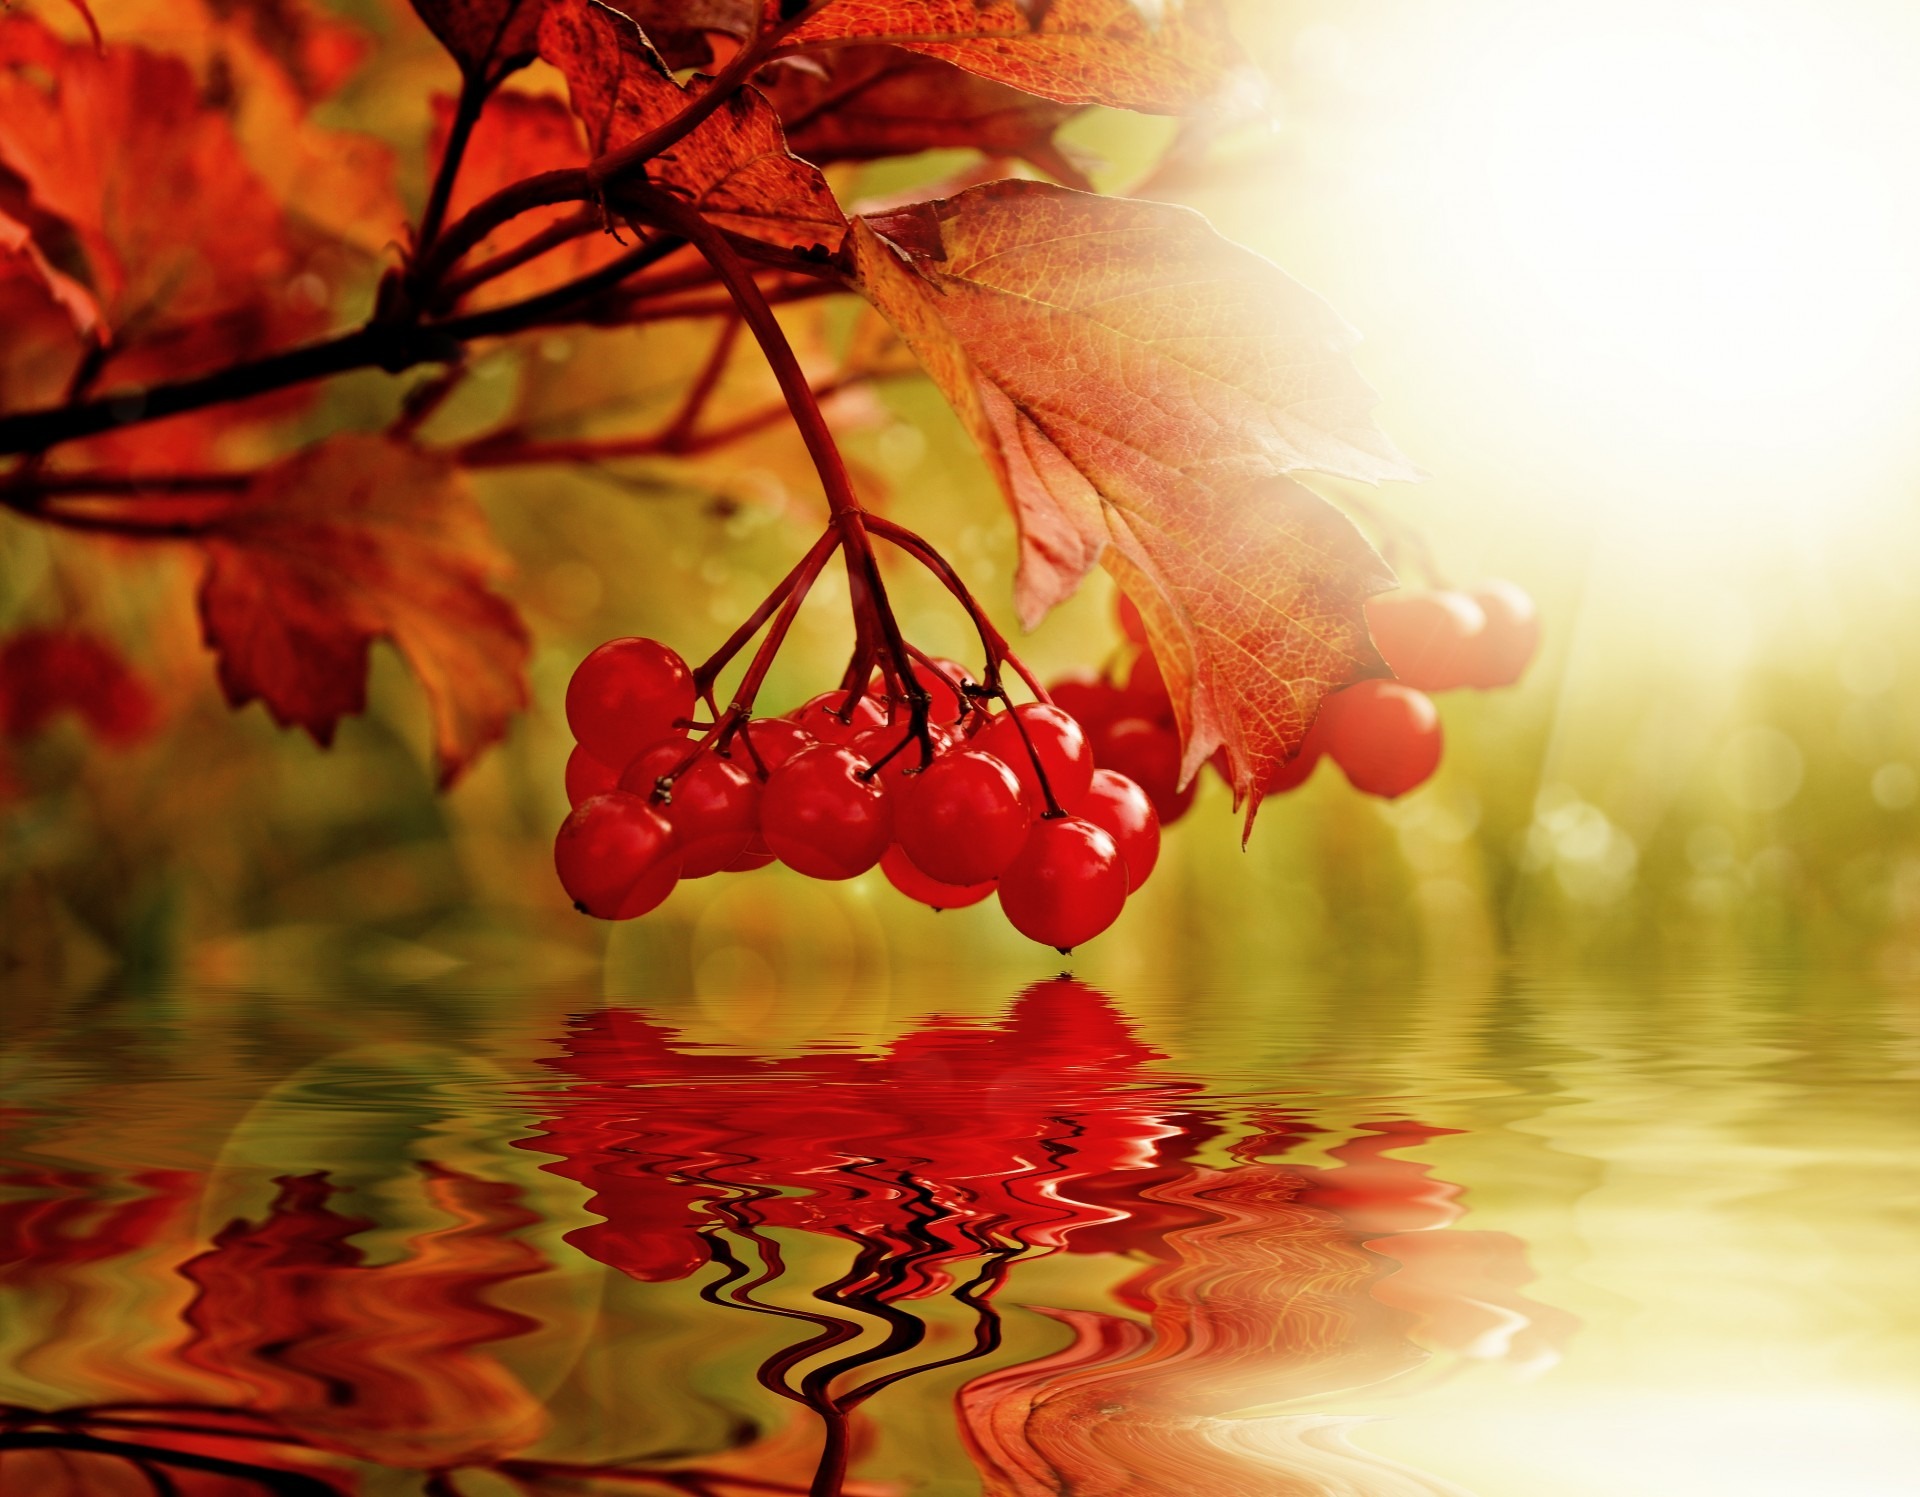
landscape, tree, nature, branch, blossom, plant, berry, warm, sunlight, leaf, flower, petal, red, color, autumn, flora, season, background, bright, viburnum, macro photography, flowering plant, woody plant, land plant